History of archery

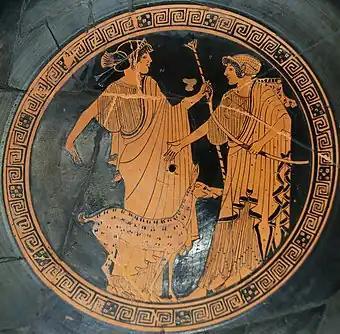
Apollo and Artemis. Tondo of an Attic red-figure cup, ca. 470 BC

The use of bow and arrow was recorded extensively throughout the history of the Indian subcontinent.